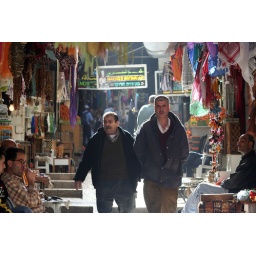
two men walking in the arab market of jerusalem